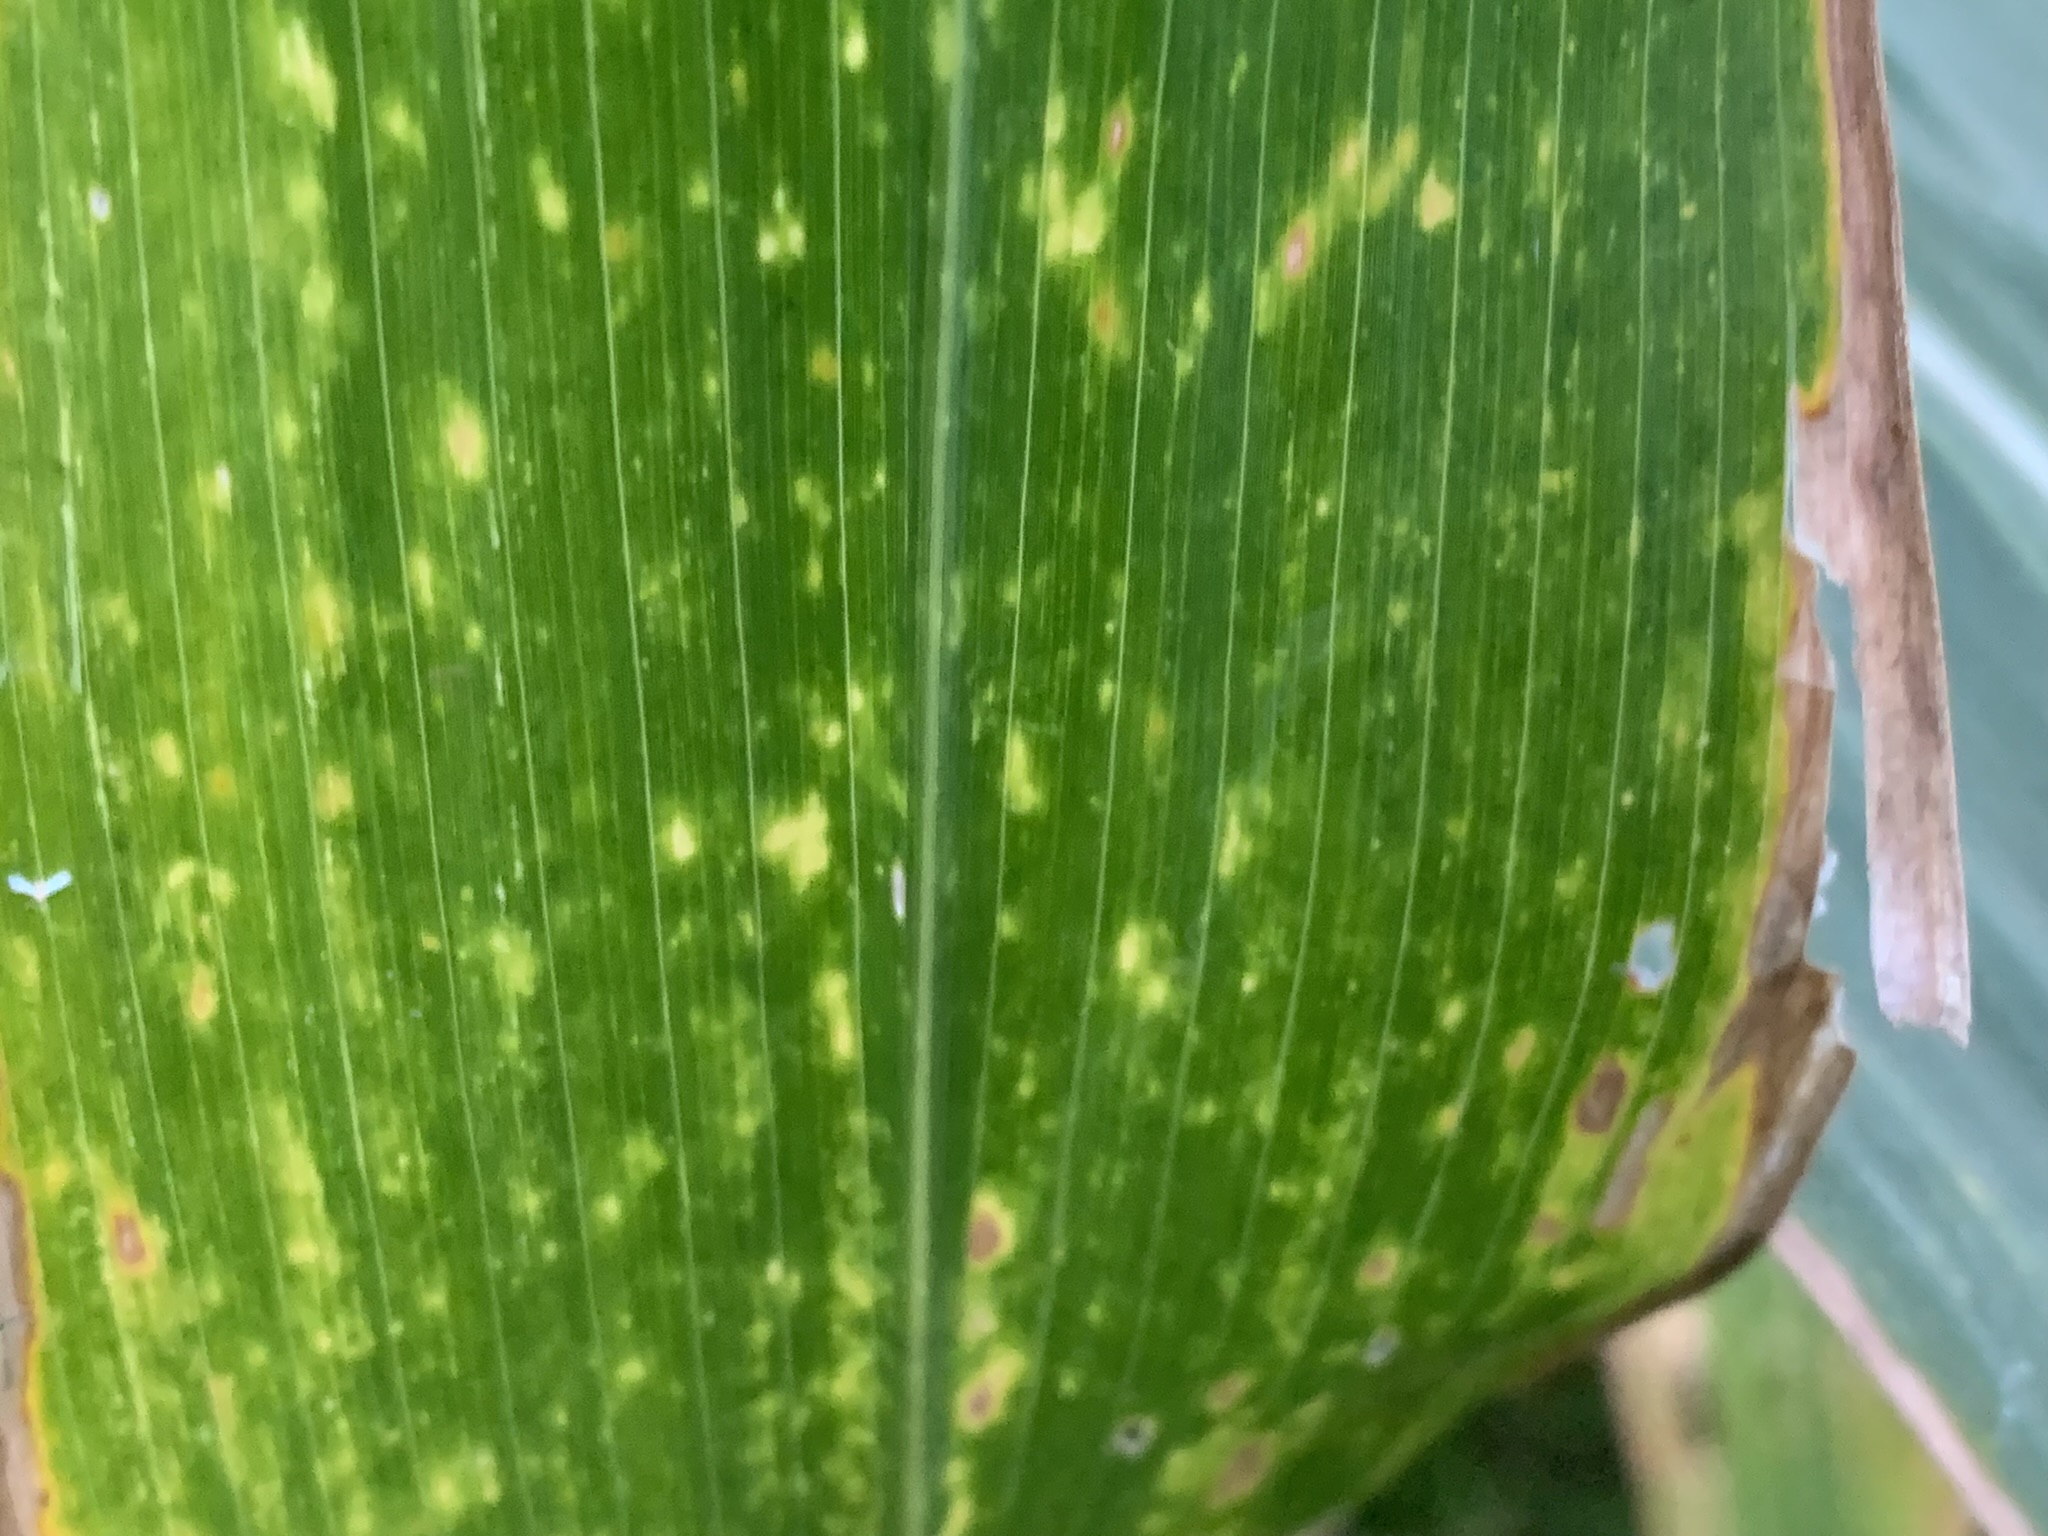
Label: MLN